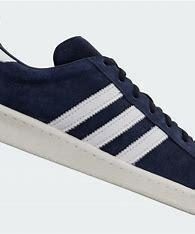
Brand: Adidas
Model: Campus 80S